Zapopan

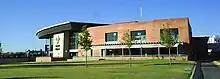
The Trompo Mágico Museum

About three-quarters of the municipality's land is used for agriculture and livestock. About 15 percent of the land is covered with forests, and the rest are part of the urban area. The main crops are maize, sorgo, pumpkin, tomato, snap, avocado, mango, and plum. cows, pigs and poultry are raised. Agriculture employs less than 3% of the population. About one-third of the population is employed in industry and manufacturing. Major facilities include: Sabritas, Intel, Grupo Bimbo, Flextronics, Motorola, Jaguar Cars and Coca-Cola. The rest of the population is involved in trade and services.